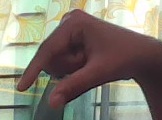
ASL sign: Q